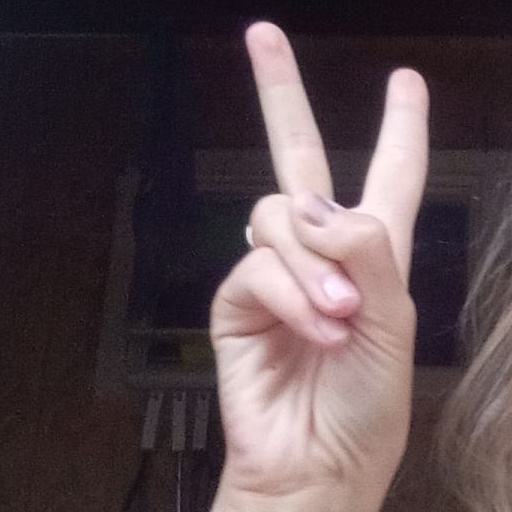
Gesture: peace